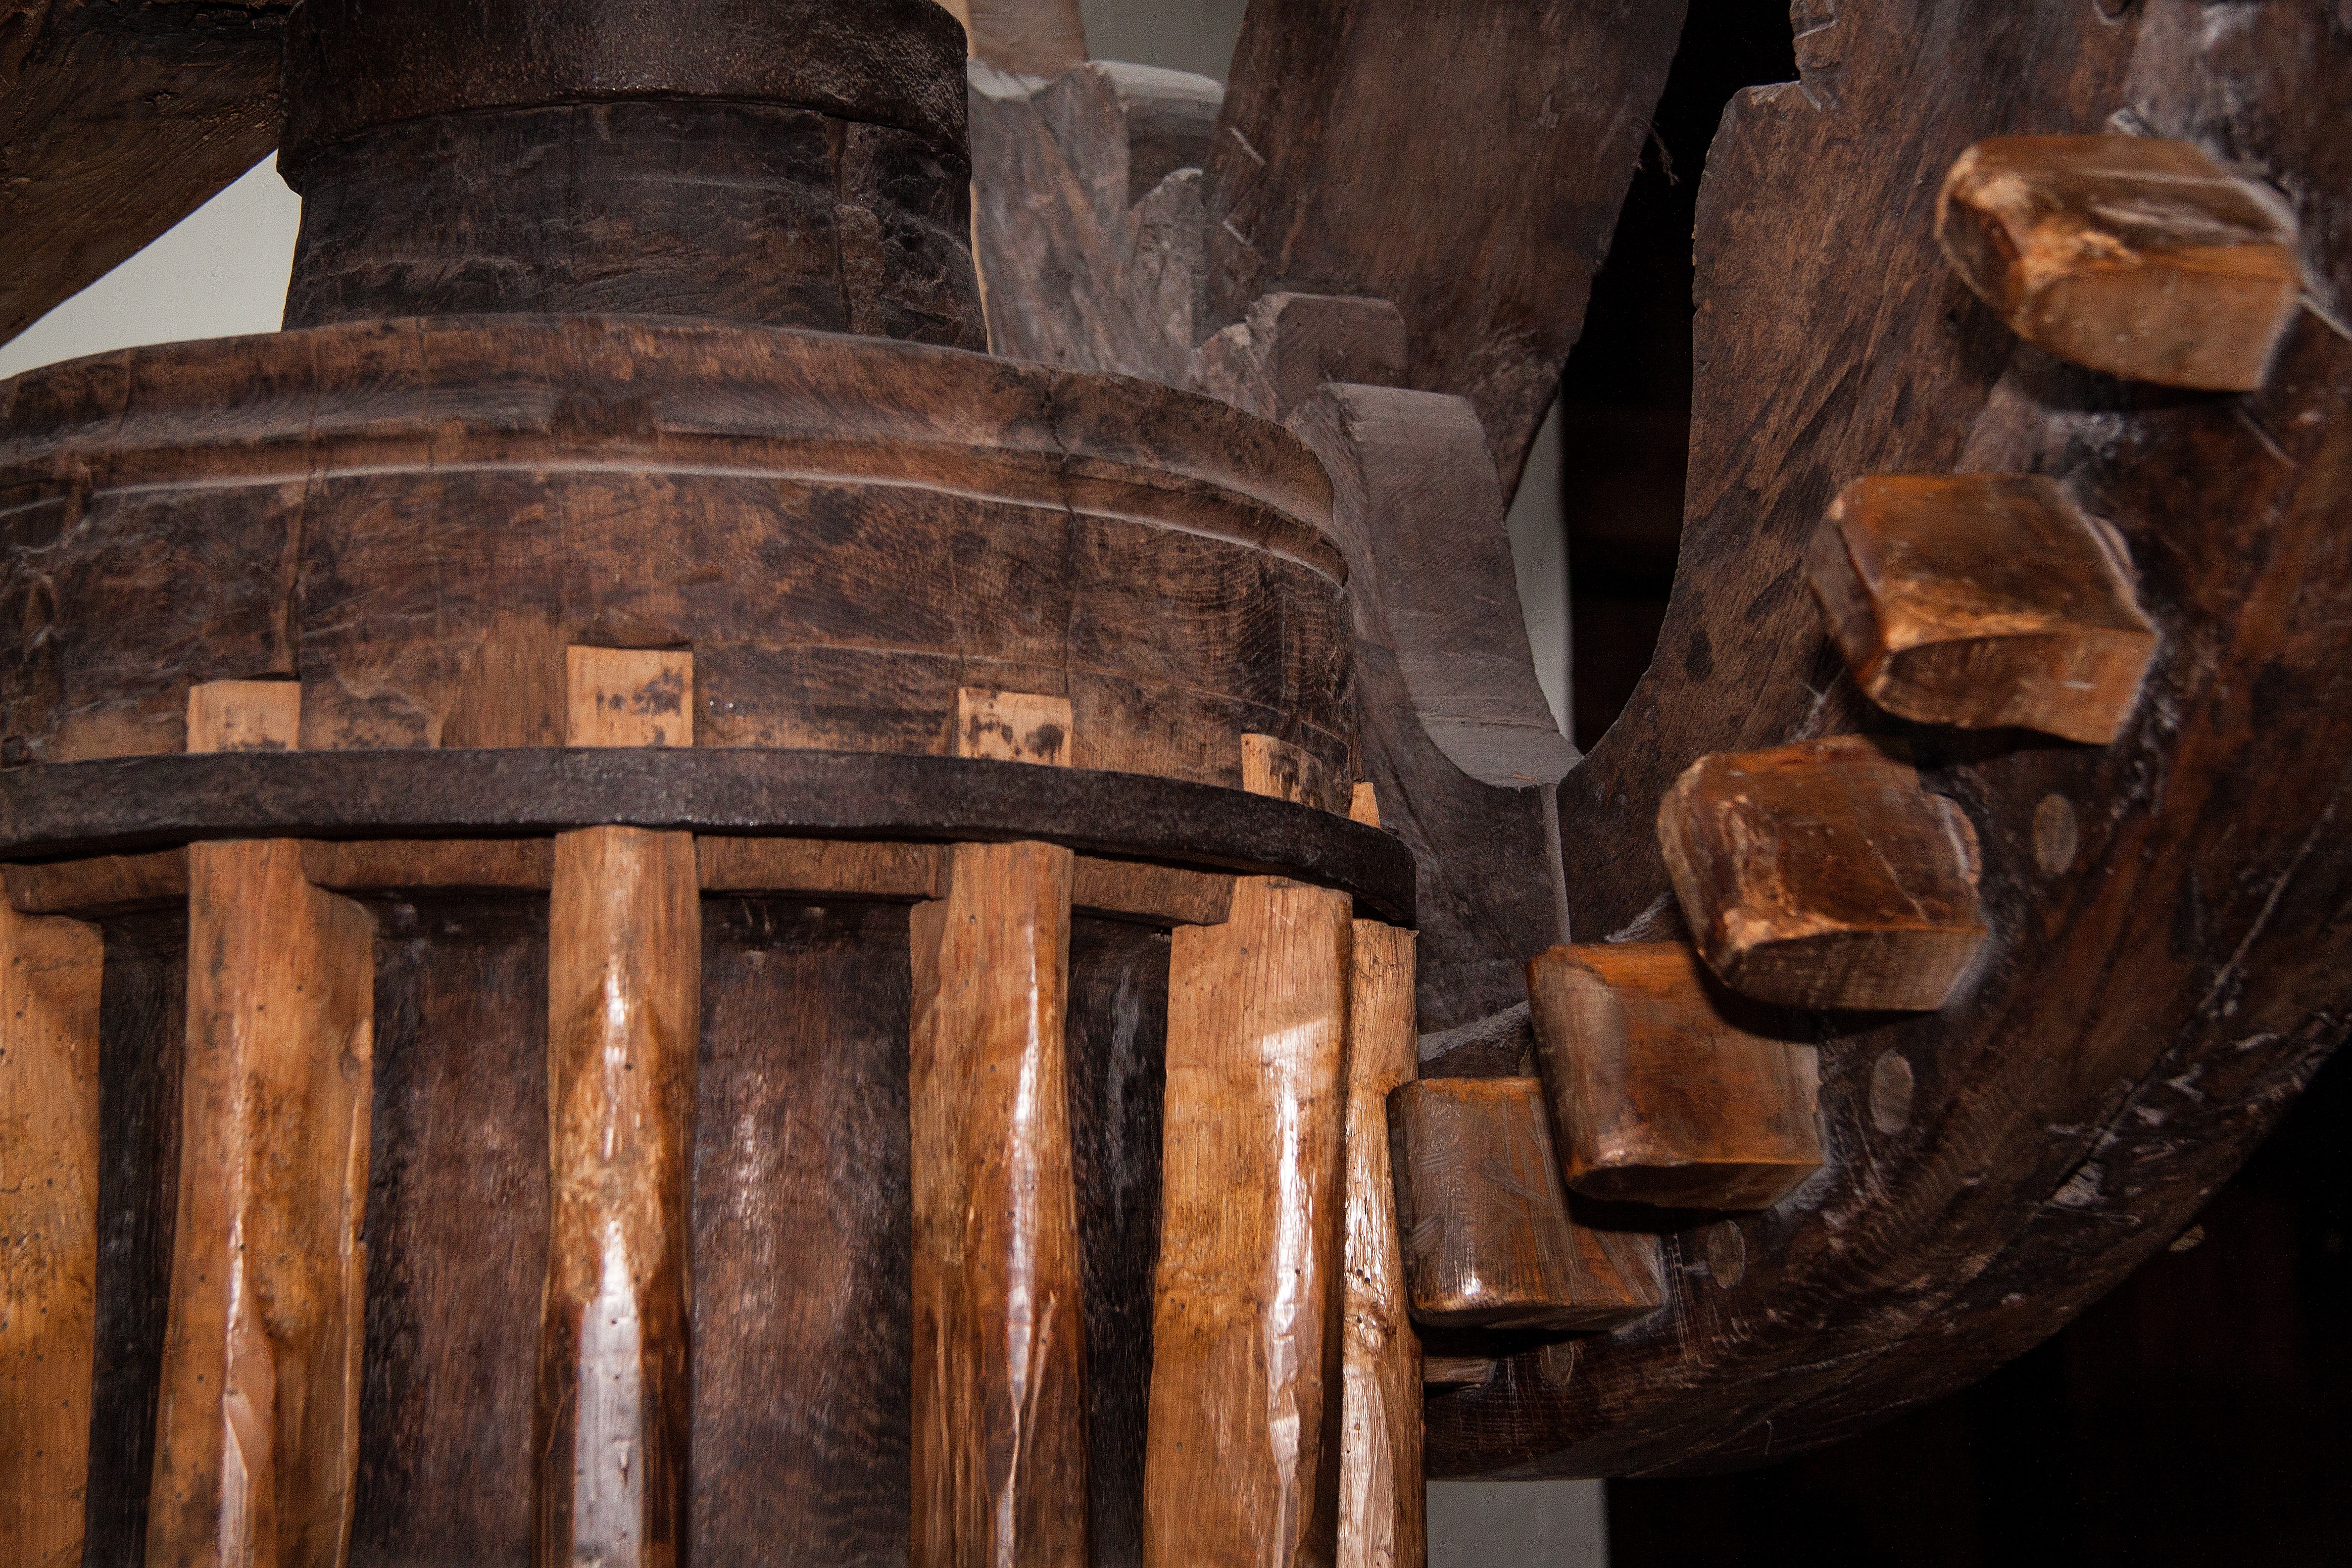
wood, gear, lighting, sculpture, woods, temple, carving, niederbayern, dyeing, gearings, man made object, ancient history, g pel drive, 1838, dyer's lack